Dwarka

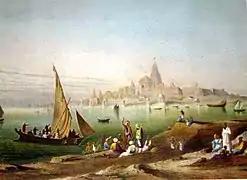
Dwarka in a painting of the late 1820s by William Purser

In 1473 the Gujarat Sultan Mahmud Begada sacked the town and destroyed the temple of Dwarka. The Jagat Mandir or the Dwarakadhisa temple was later rebuilt. Vallabha Acharya retrieved an idol of Dwarkadhish, which was revered by Rukmini. He hid it in a stepwell, known as Savitri vav, during the Muslim invasion, before moving it to Ladva village. In 1551, when Turk Aziz invaded Dwarka, the idol was shifted to the island of Bet Dwarka.